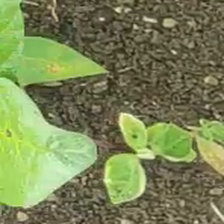
Weed species: Moti_dudhi(Euphorbia_geneculata_L)